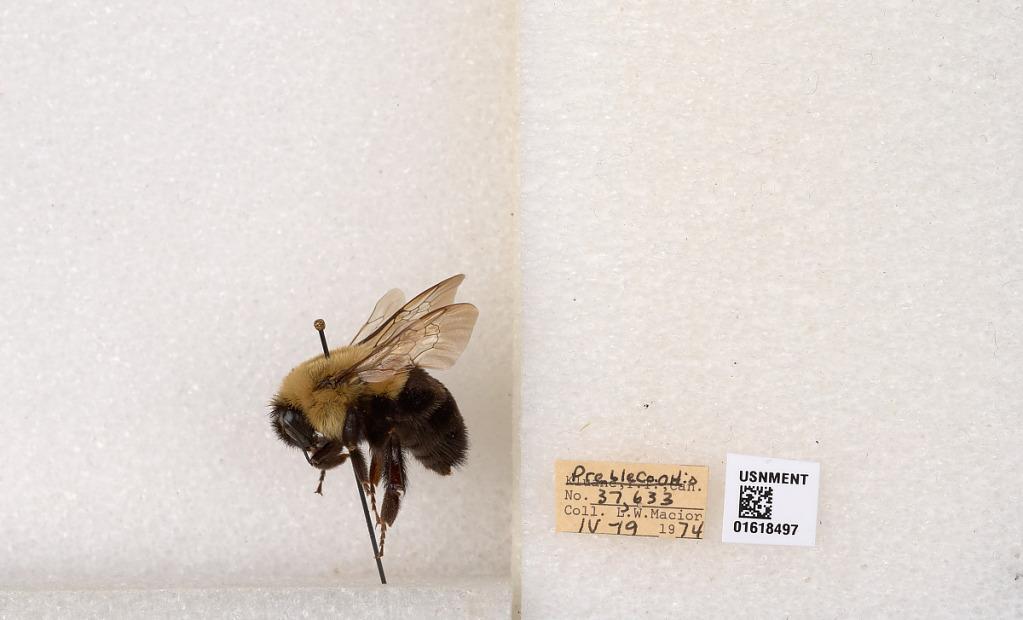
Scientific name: Bombus impatiens Cresson
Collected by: L. Macior
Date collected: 1974-4-19
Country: United States
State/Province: Ohio
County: Preble
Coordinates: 39.7416, -84.648